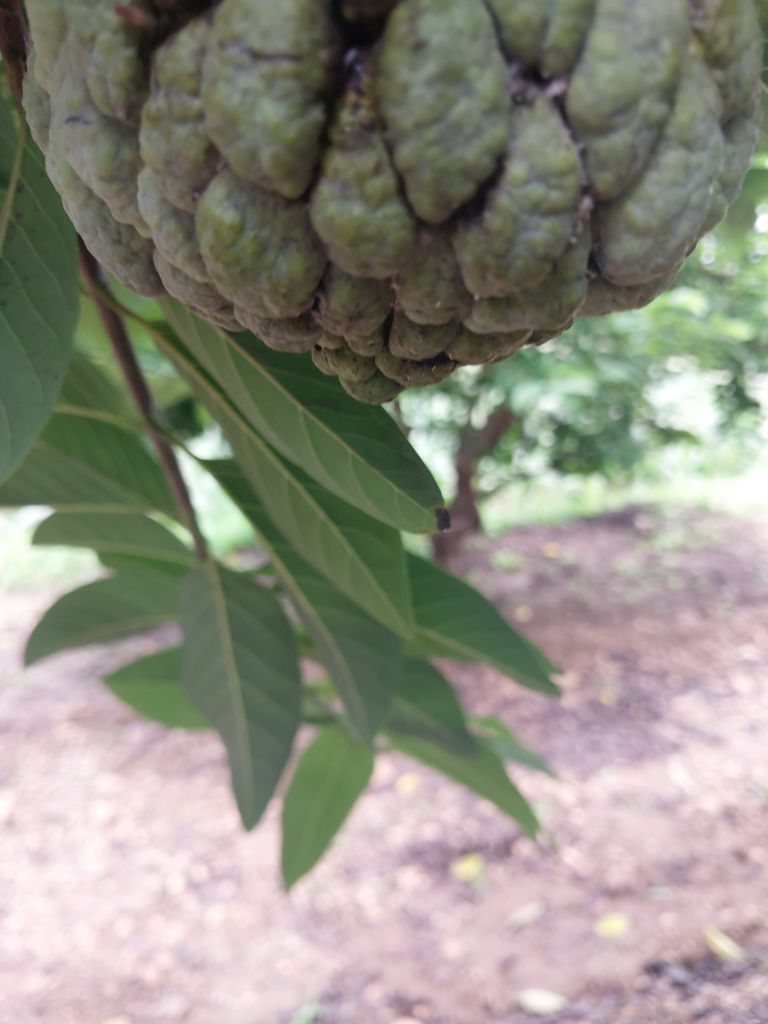
Disease label: Athracnose